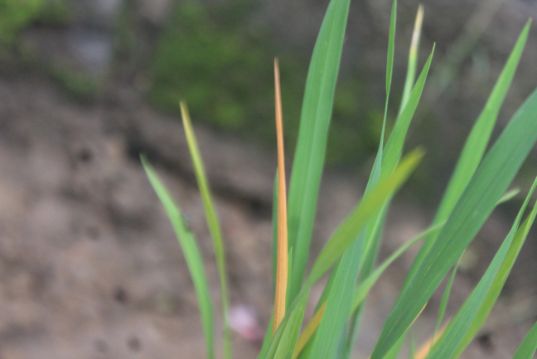
Disease: Tungro